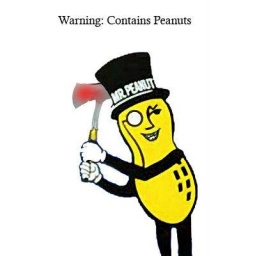
What if you saw him standing over your bed in the miidle of the night